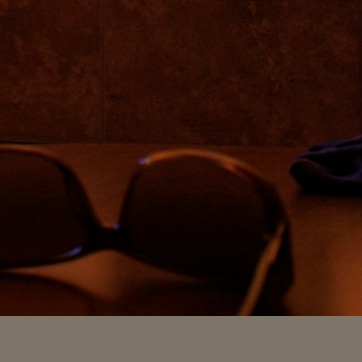
Material: plastic